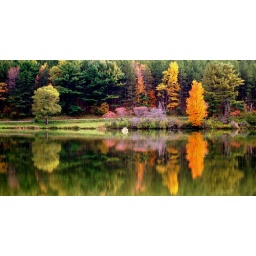
Picture yourself in a boat on a river